Edmund von Mach

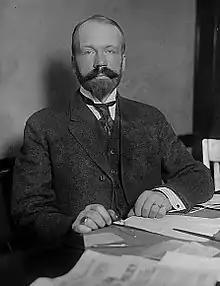
Edmund von Mach in 1915

Edmund von Mach (August 1, 1870 – July 15, 1927) was a German-American art historian and lecturer on art.